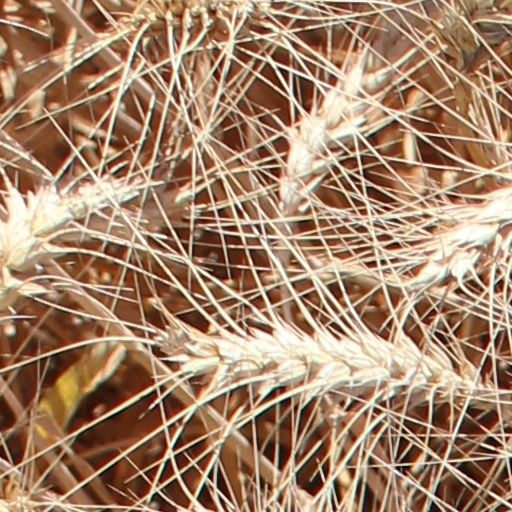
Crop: wheat